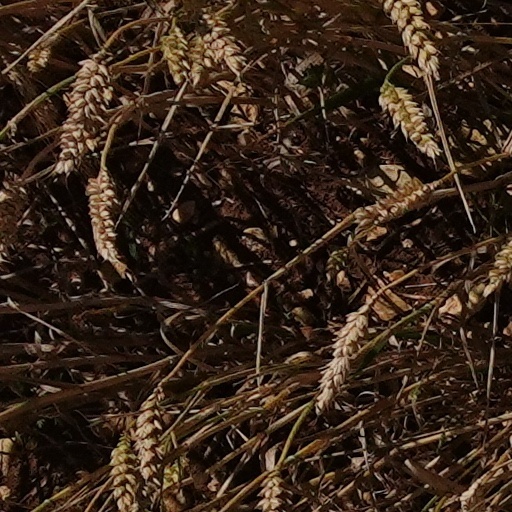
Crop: wheat